Kronenbourg Brewery

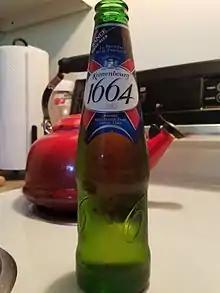
Kronenbourg Euro Pale Lager

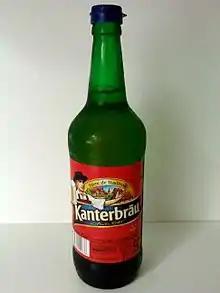
Kanterbräu

In 1970, the brewer was acquired by Boussois-Souchon-Neuvesel (BSN), a glass-making conglomerate, which added Evian to its list of mergers in the same year. In 1973 BSN itself would merge and form BSN-Gervais Danone.